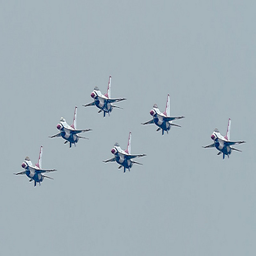
Six airplanes are in formation in the sky.
Six jets are flying in a formation in a blue sky.
Six white-blue jets are in a coordinated flight.
A squadron of jets fly in formation on a hazy day.
A group of six jet planes flying in formation.